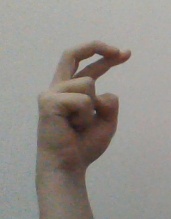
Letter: zay